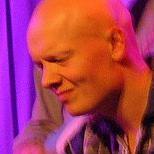
Age: 32